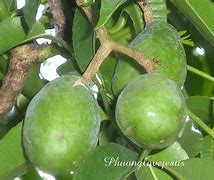
Label: others